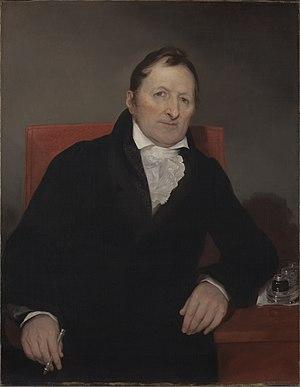
Samuel Finley Breese Morse est un scientifique américain, développeur d'un télégraphe électrique et d'un alphabet qui portent tous deux son nom, né le 27 avril 1791 à Charlestown et mort le 2 avril 1872 à New York.